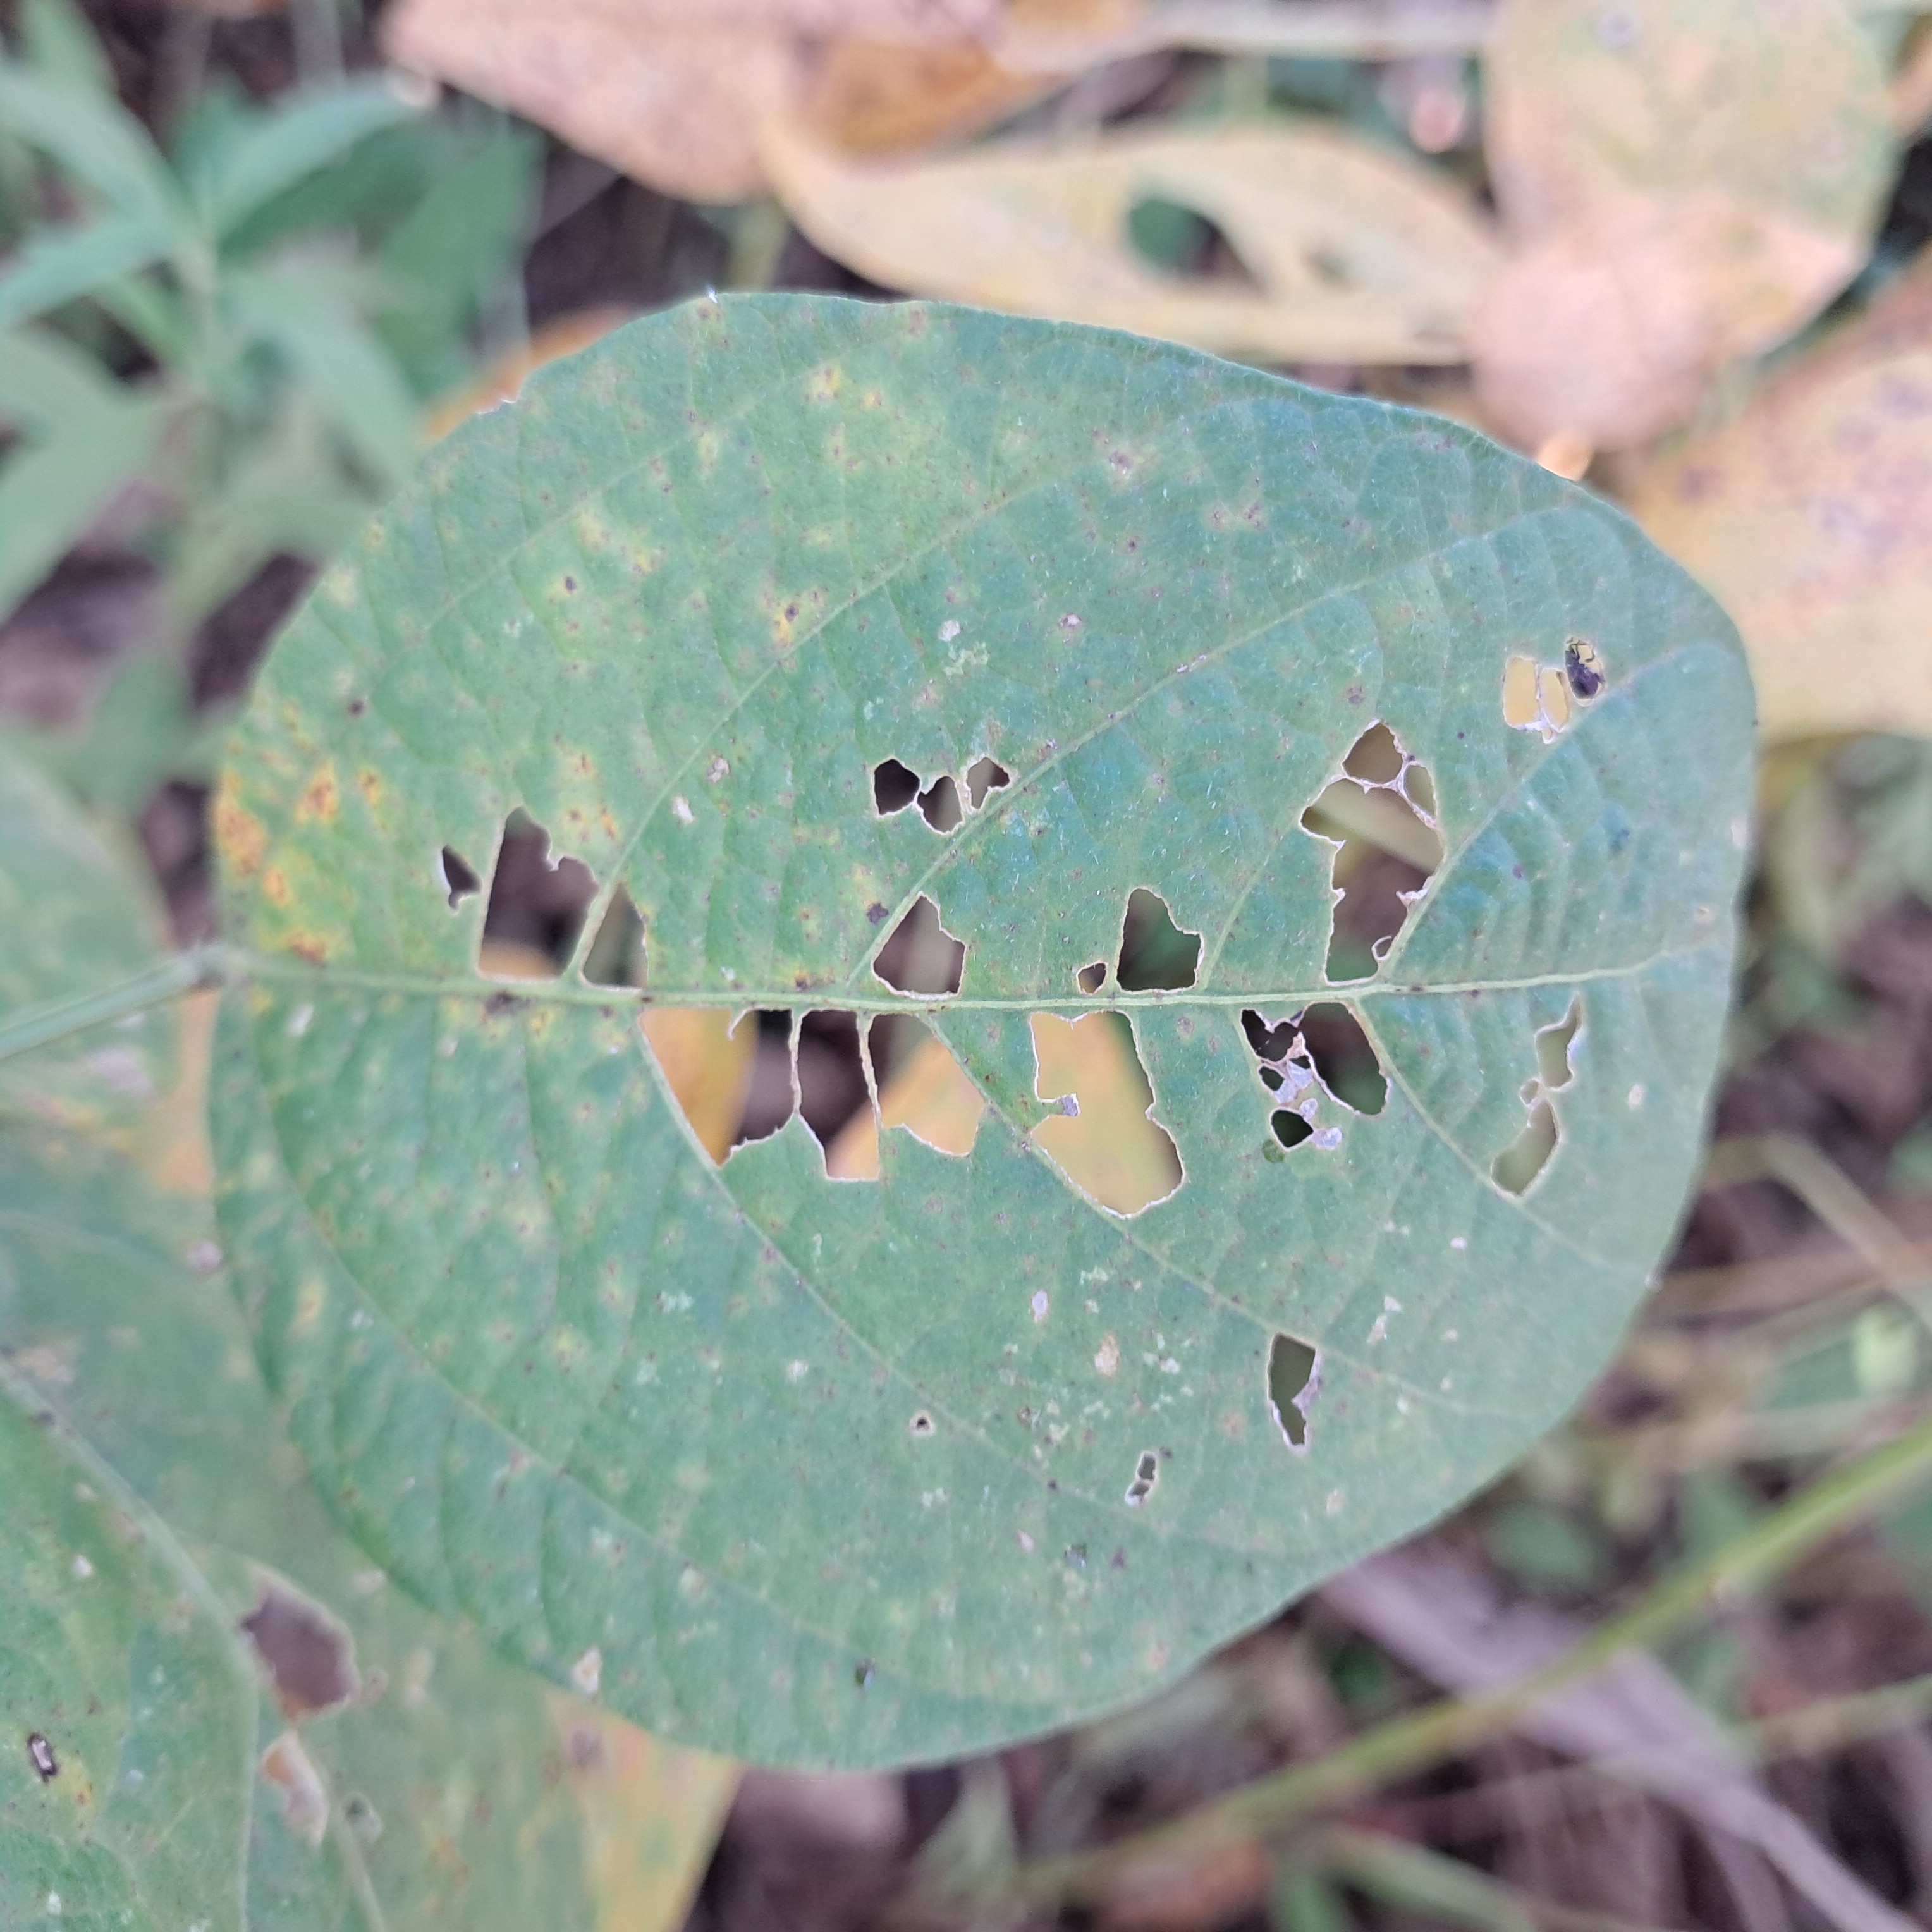
Label: Caterpillar_Semilooper_Pest